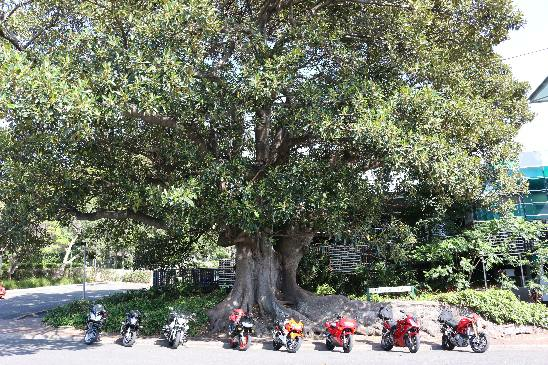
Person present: No